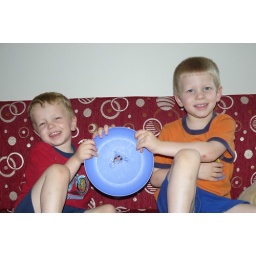
the microwave-safe plate melted by our microwave